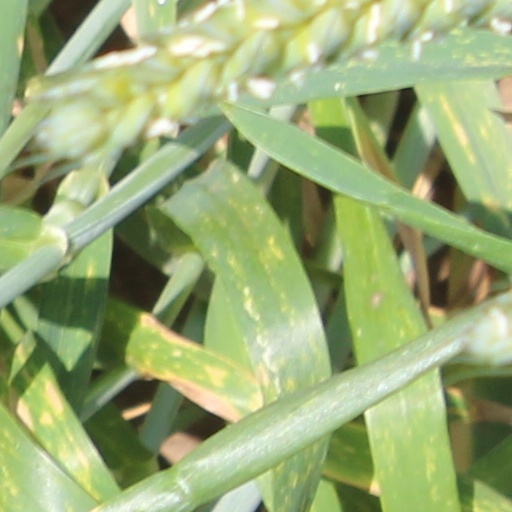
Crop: wheat